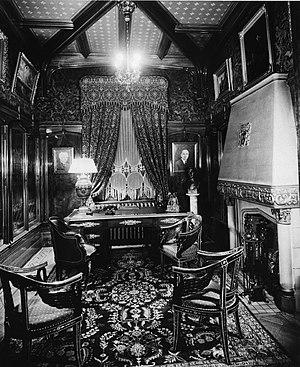
Bibliothèque ou cabinet de travail, maison Marius-Dufresne (Château Dufresne), 4040 rue Sherbrooke Est, Montréal, Québec, Canada. Français
Le Château Dufresne est un domaine constitué de deux maisons bourgeoises jumelées situées dans l’arrondissement Mercier-Hochelaga-Maisonneuve de la ville de Montréal au Canada.